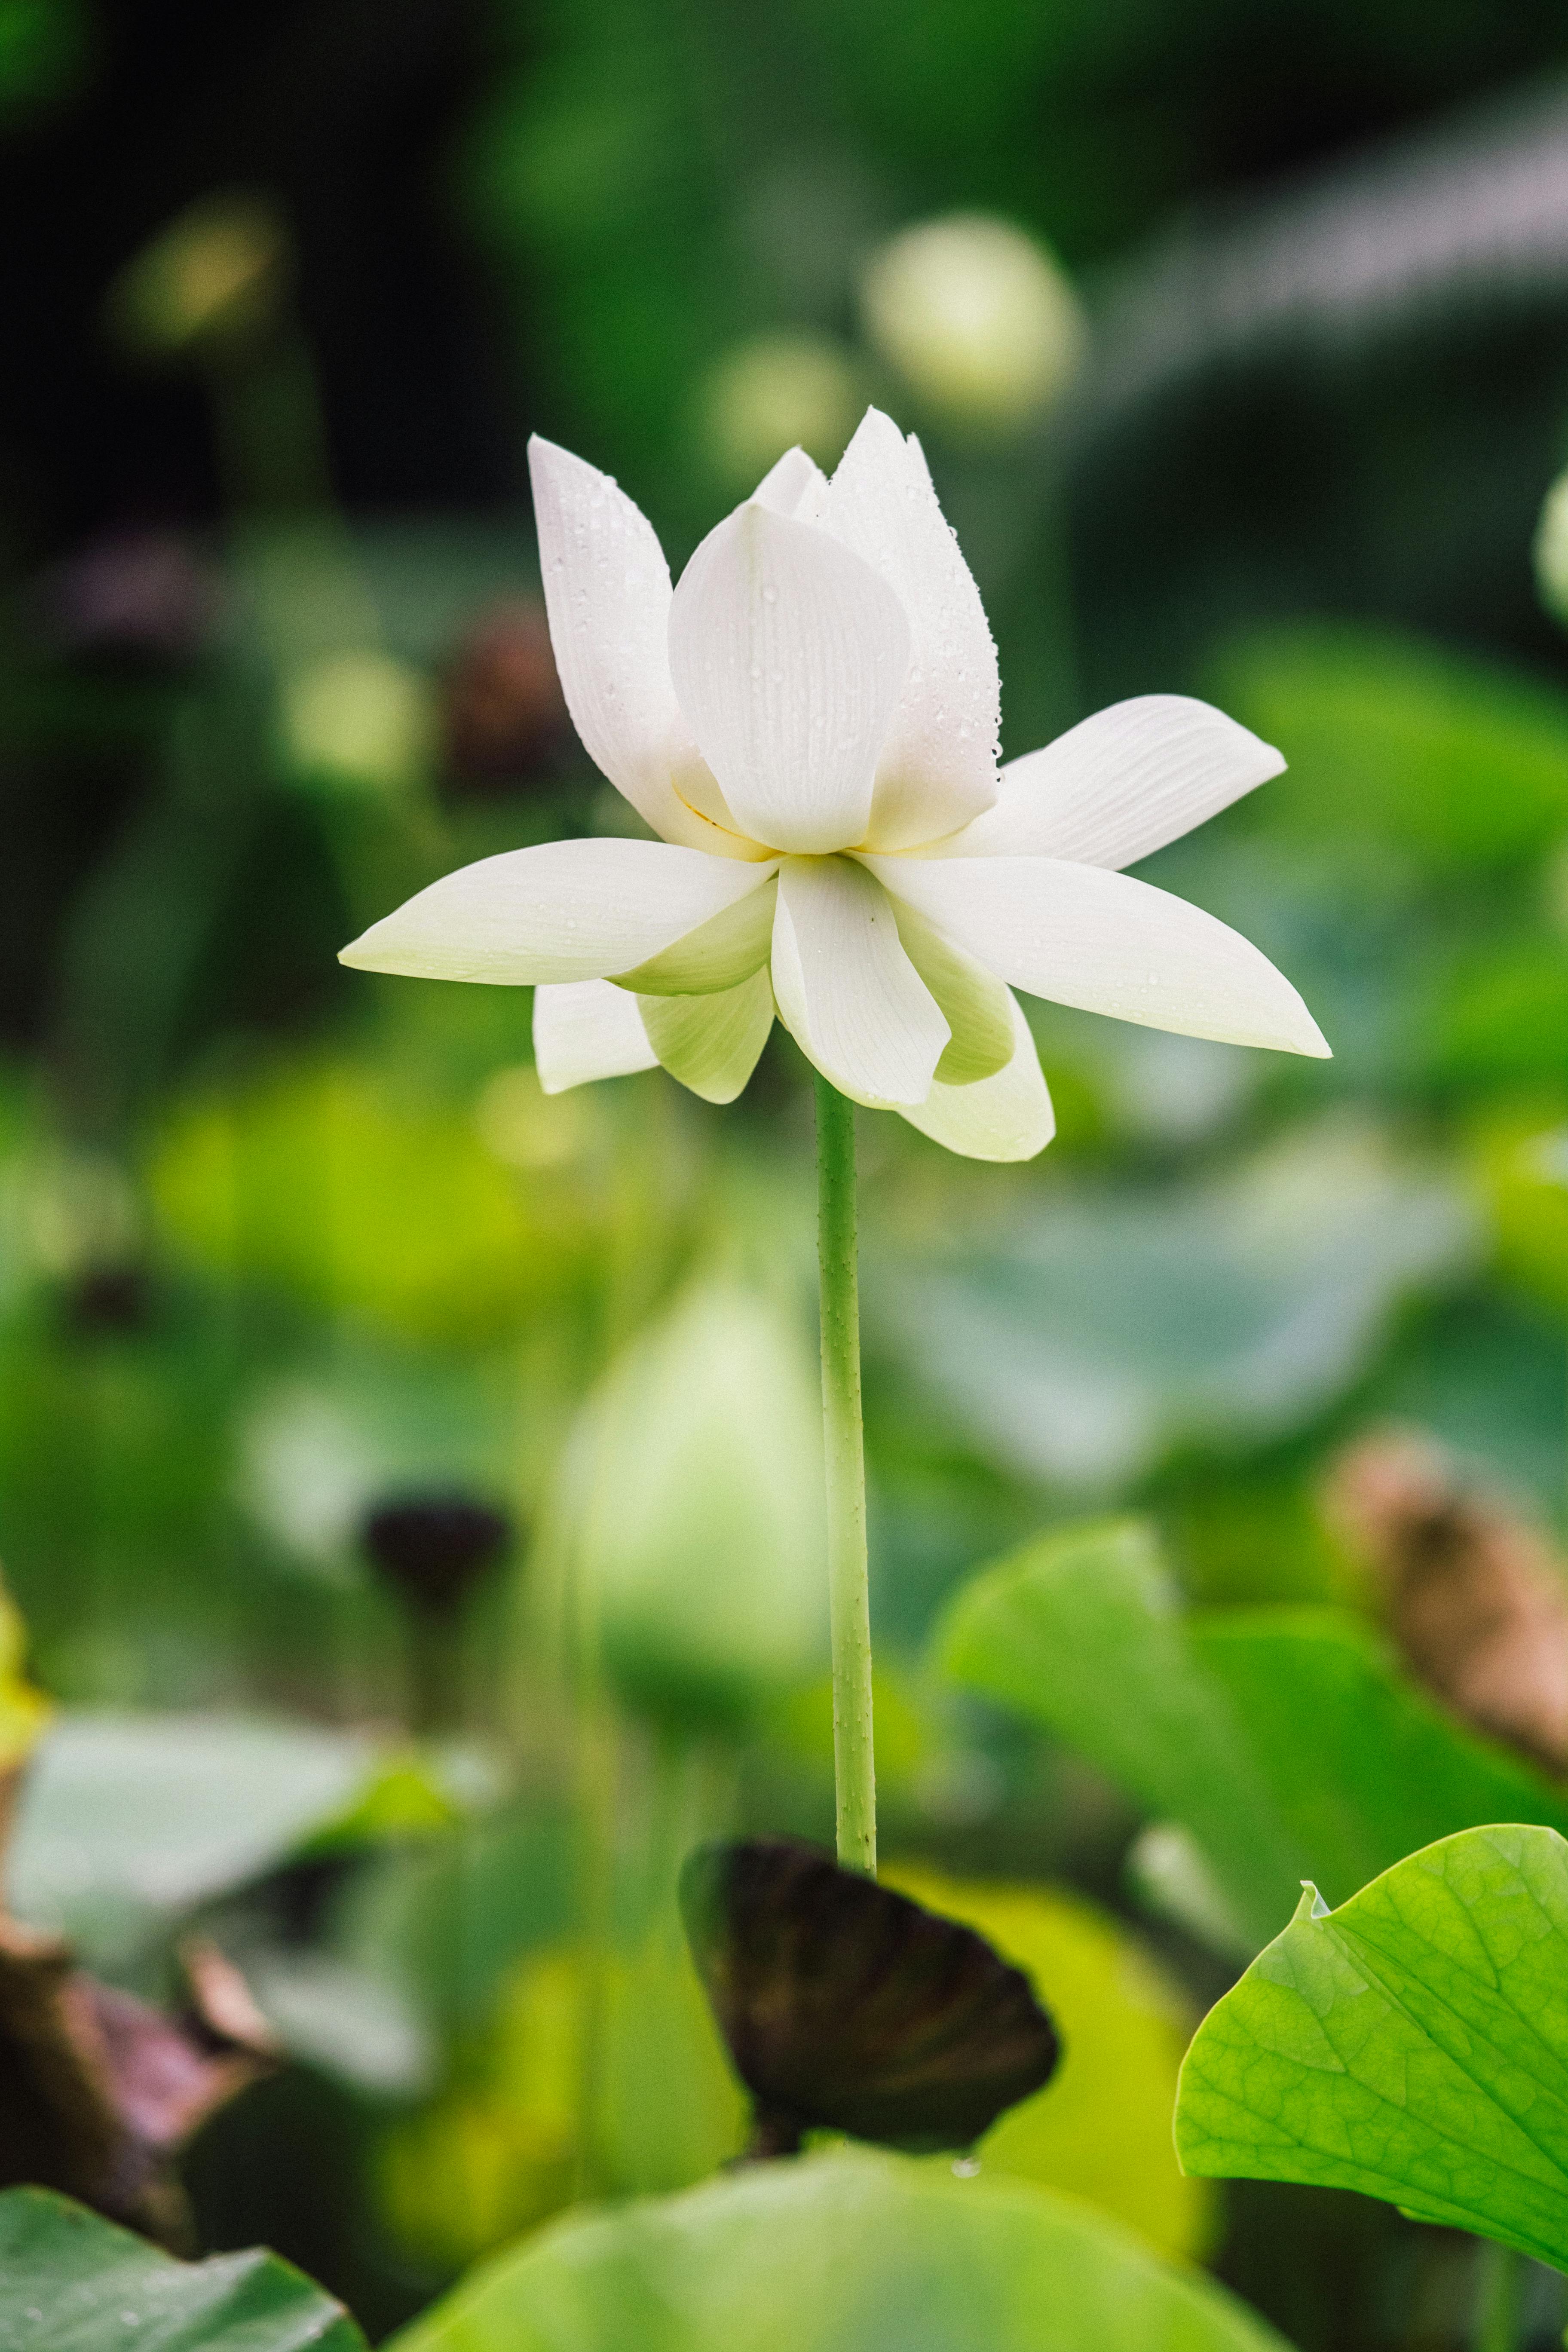
flower, plant, petal, terrestrial plant, sacred lotus, lotus, herbaceous plant, aquatic plant, flowering plant, lotus family, Pedicel, water lily, proteales, grass, annual plant, plant stem, wildflower, macro photography, dicotyledon, twig, wood sorrel family, vascular plant